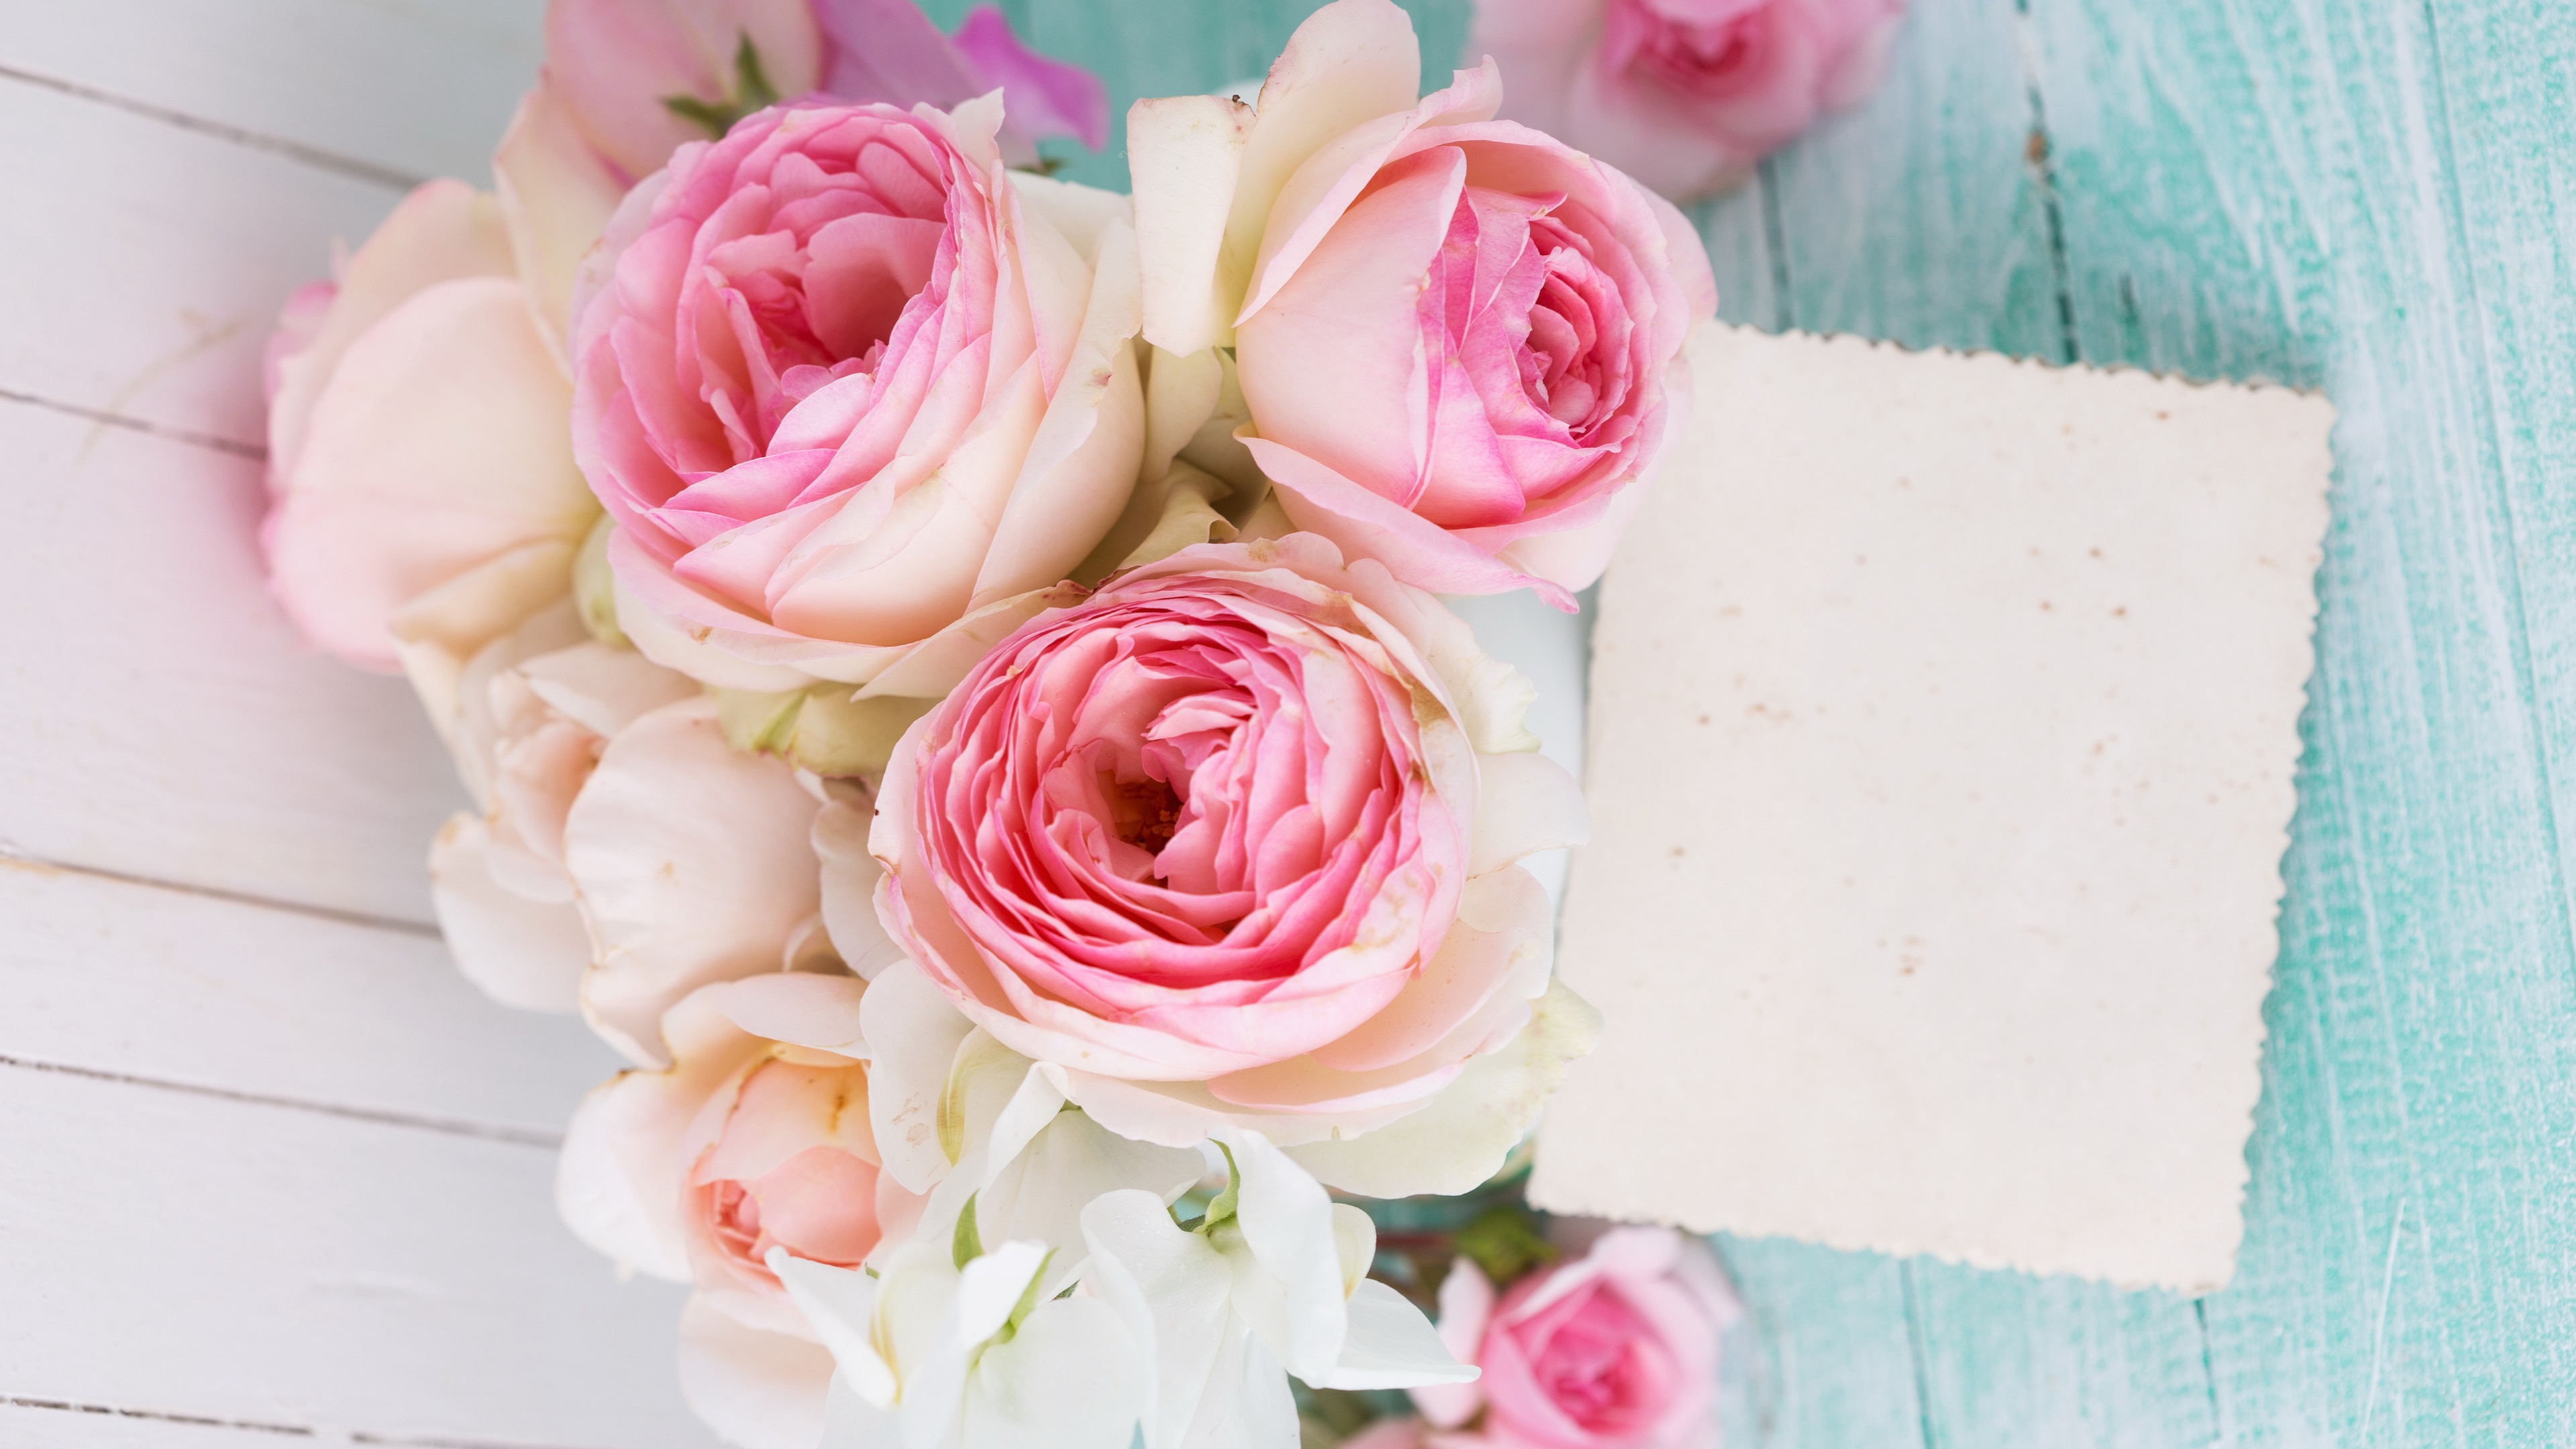
flowers, peonies, pink, flower, garden roses, rose, bouquet, rose family, petal, plant, cut flowers, floral design, flower arranging, rose order, floristry, artificial flower, flowering plant, peony, rosa centifolia, peach, camellia